Groupe de ravitaillement en vol 2/91 Bretagne

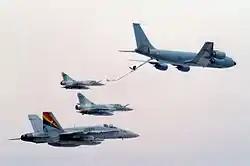
a C-135 refueling 2 French Mirage 2000 and 1 U.S. VFA-113 F/A-18 during Operation Southern Watch (April 23, 1994).

The first unit of the French Air Force to be equipped with means of air supply was the 90 Escadre in August 1963. Initially equipped with 12 C-135FR, the 90 Escadre de Ravitaillement en Vol (ERV) and the other air supply units were spread at the corps of 3 Mixed Escadres Bombardment Mirage IV/C-135FR in 1965. In 1976, the Air Supply Escadrons/Squadrons were united at the corps of the 93e Escadre de Ravitaillement en Vol until 1993.